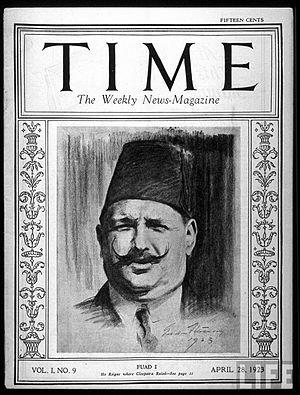
1922 est une année commune commençant un dimanche.